Syracusia

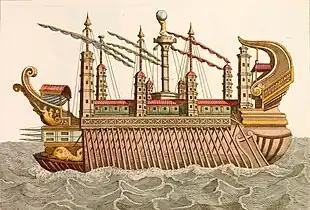
"Syracusia" as imagined in 1671.

Syracusia ("syrakousía", literally "of Syracuse") was an ancient Greek ship sometimes claimed to be the largest transport ship of antiquity. She was reportedly too big for any port in Sicily, and thus only sailed once from Syracuse in Sicily to Alexandria in the Ptolemaic Kingdom of Egypt, whereupon she was given as a present to Ptolemy III Euergetes. The exact dimension of Syracusia is unknown; Michael Lahanas put it at 55 m long, 14 m wide, and 13 m high.